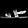
Label: Sandal